Forest of Dean

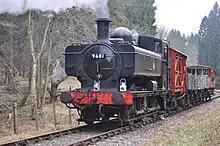
Dean Forest Railway near Parkend

The forest is composed of deciduous and evergreen trees. Predominant is oak, both pedunculate and sessile. Beech is common and sweet chestnut has grown here for many centuries. The forest is home to foxgloves and other wild flowers. Conifers include some Weymouth pine from 1781, Norway spruce, Douglas fir and larch. The deer are predominantly fallow deer and have been present since the second world war (there were no deer from about 1855 when they were removed in accordance with an Act of Parliament). A number of fallow deer in the central area are melanistic. Small numbers of roe deer and muntjac deer have spread in from the east.